Juana María Rodríguez

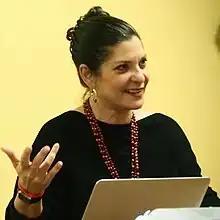
Lecture at the Center for Race and Gender, University of California, Berkeley, 2016

Juana María Rodríguez is a Cuban-American professor of Ethnic Studies, Gender and Women's Studies, and Performance Studies at the University of California, Berkeley. Her scholarly writing in queer theory, critical race theory, and performance studies highlights the intersection of race, gender, sexuality and embodiment in constructing subjectivity.